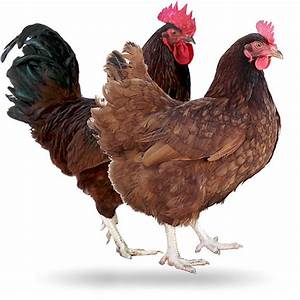
Label: gallina